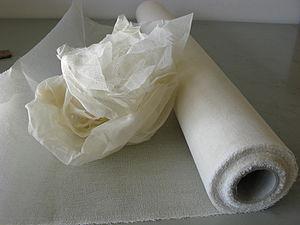
La tarlatane est un textile importé d'Inde.